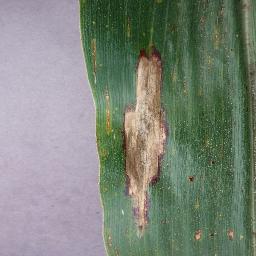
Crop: corn
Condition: (maize)_northern_blight